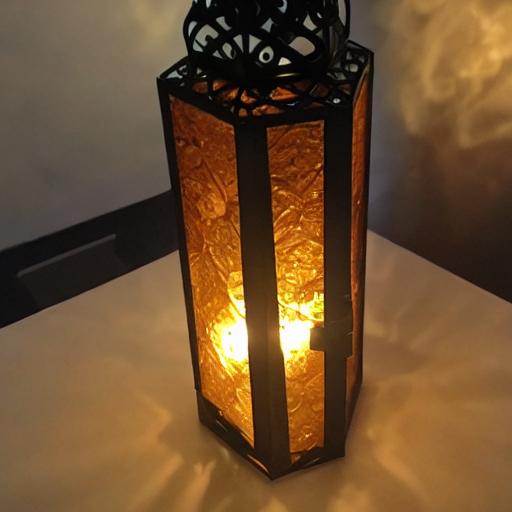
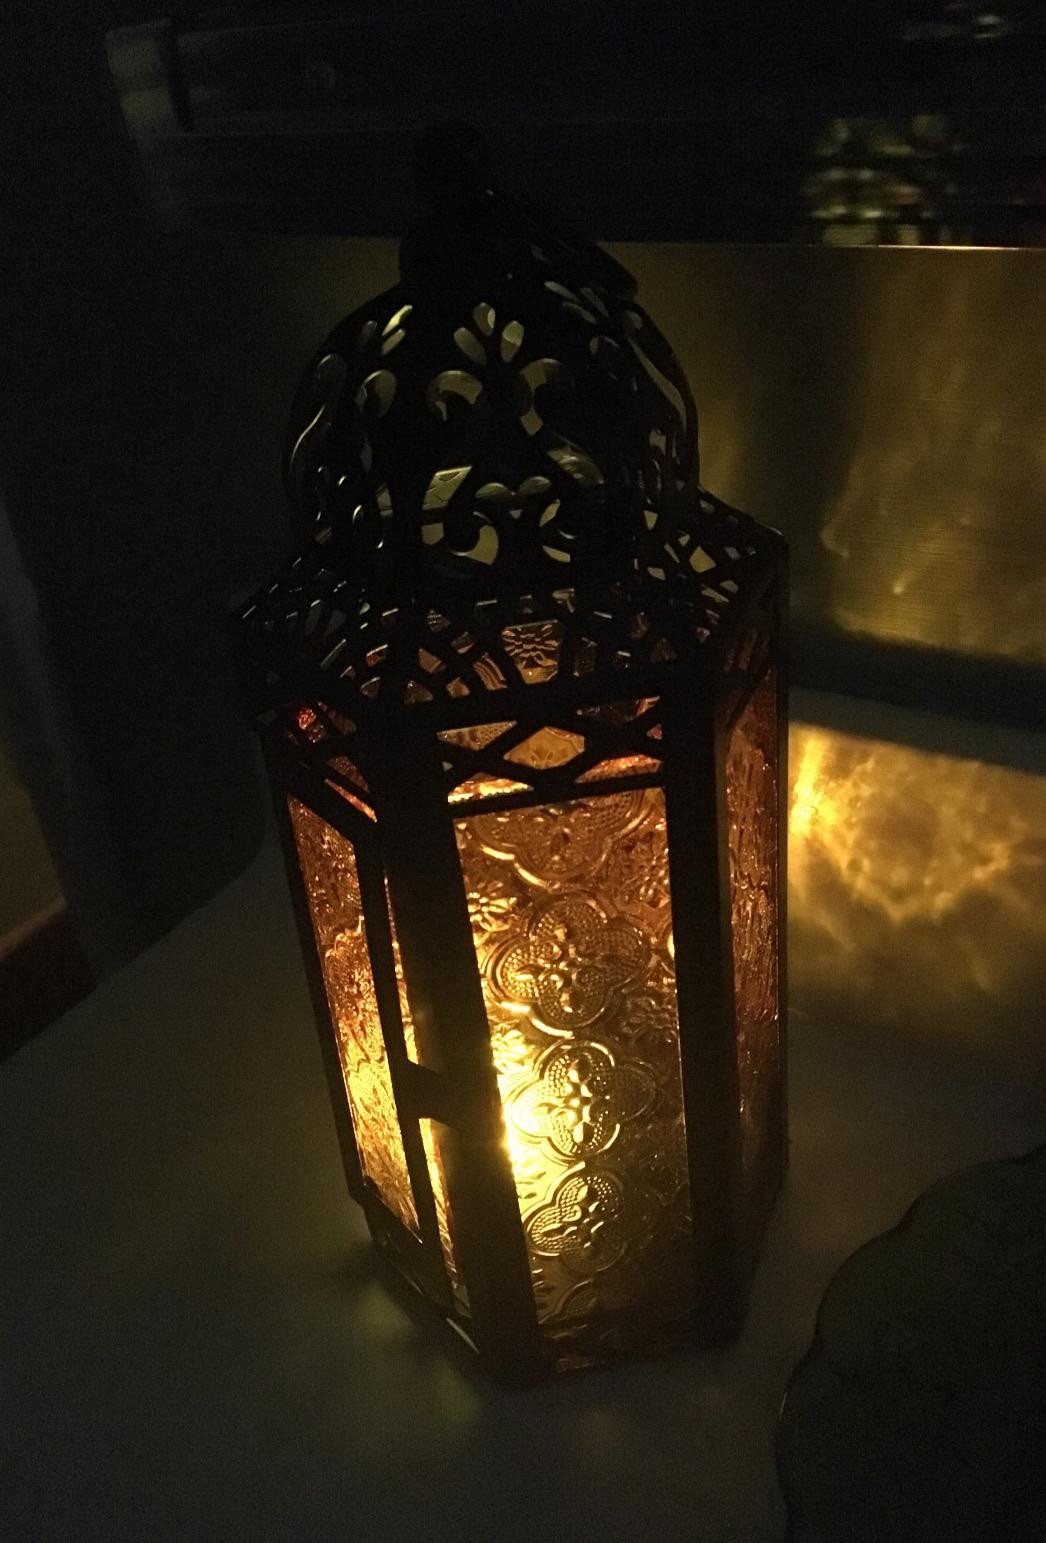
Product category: lantern
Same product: no